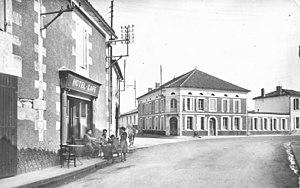
St bonnet sur gironde, la mairie
Saint-Bonnet-sur-Gironde est une commune du sud-ouest de la France, située dans le département de la Charente-Maritime. Ses habitants sont appelés les Saint-Bonnetais et les Saint-Bonnetaises.